The Llura Liggett Gund Award

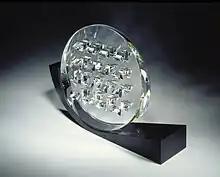
Llura Liggett Gund Award

The Llura Liggett Gund Award honors researchers for career achievements that have significantly advanced the research and development of preventions, treatments and cures for eye disease.